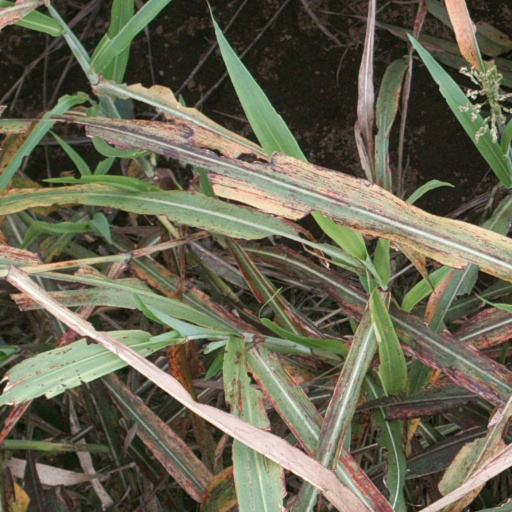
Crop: sorghum